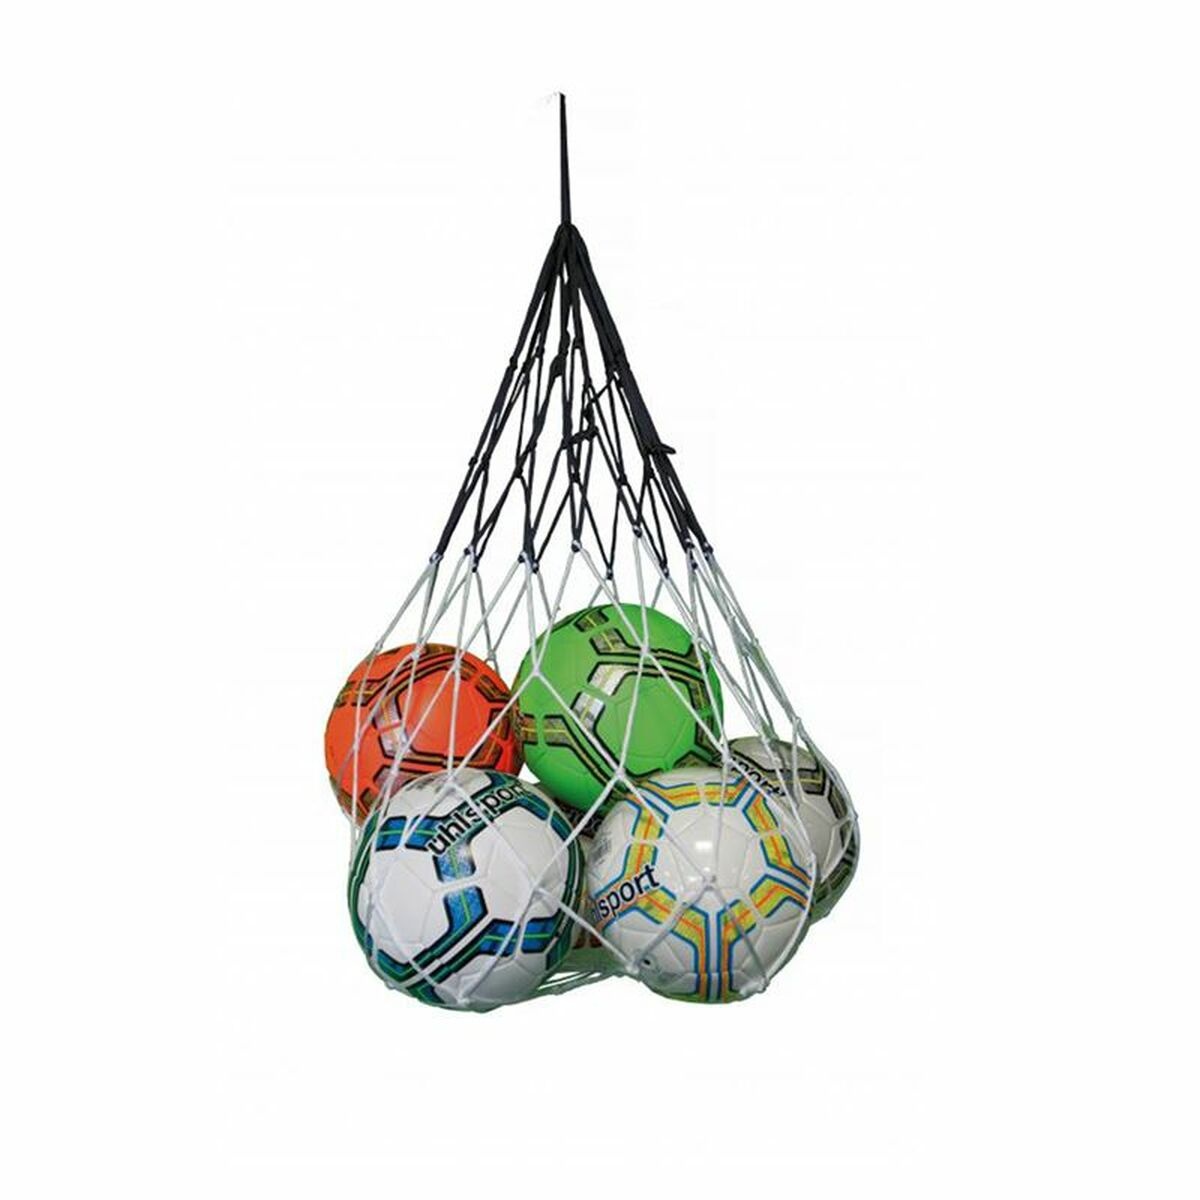
Tragenetz für Fußbälle Uhlsport 100121201
Bleiben Sie in Form und entdecken Sie die neuesten Innovationen der Branche, um mit den besten Voraussetzungen Sport zu betreiben! Kaufen Sie Tragenetz für Fußbälle Uhlsport 100121201 zum besten Preis und genießen Sie ein gesundes Leben! Farbe: Bunt Blau Schwarz Geschlecht: Unisex Empfohlenes Alter: Erwachsene Gewicht: 130 g General Product Safety Regulations information: Uhlsport GmbH Klingenbachstraße 3, Balingen, Germany, 72336 72336 - Balingen +4974332680 info@uhlsport.de https://www.uhlsport.com
Brand: UHLSPORT
Category: Sporting Goods > Athletics > General Purpose Athletic Equipment > Ball Carrying Bags & Carts > Ball Carrying Nets